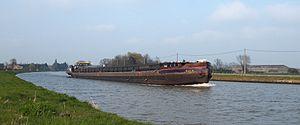
Le canal de la Colme est un canal à la fois situé en France et en Belgique. C'est un ancien bras de l'Aa, qui a été canalisé pour contribuer au drainage des anciennes zones humides des polders de Flandre maritime. Le canal actuel correspond grosso modo au cours de l'ancienne rivière canalisée de la Colme.